Rex v Bourne

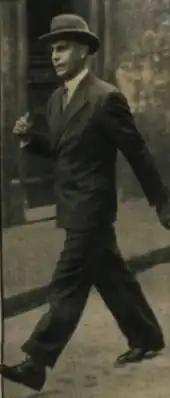
Bourne leaving Marylebone Police Court (1 July 1938)

On 1 July, Bourne was called to Marylebone Police Court, where in front of magistrate Mr Ivan E. Snell, Mr G. A. Thesiger of the London and Counties Medical Protection Society took to his defence. The Director of Public Prosecutions was represented by H. A. K. Morgan.